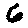
Label: 6